Operations management for services

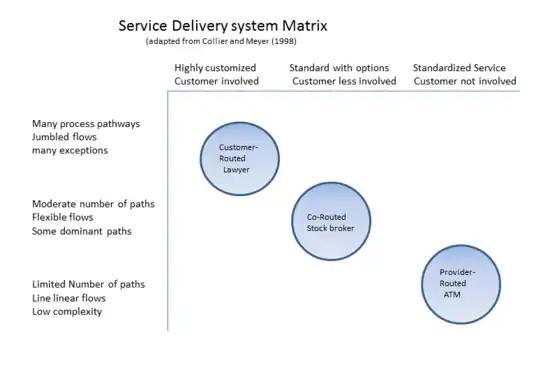

Self-service is in wide use. For example, in the 1960s gas station attendants came out and pumped your gas, cleaned your windshield and even checked your oil. Fast food is famous for self-service, since customers have been trained to order their own food, pay immediately, find a table, and clean up the trash. ATM's have replaced many traditional tellers and online banking provides even more self-service.